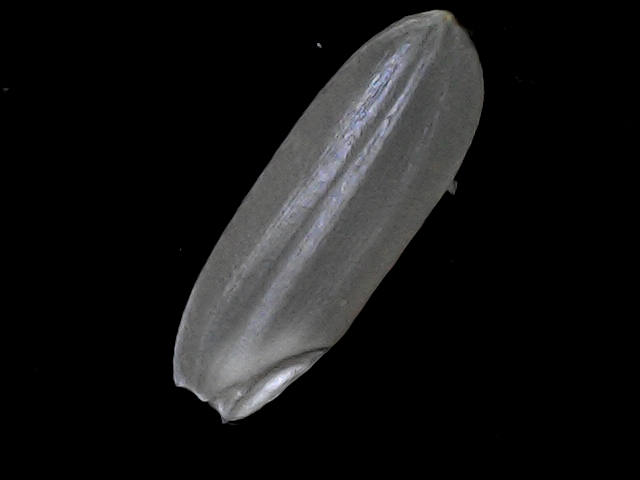
Rice variety: BRRI67